Cecil William Kaye

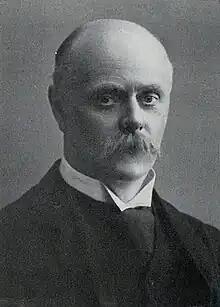

Cecil William Kaye (25 June 1865 – 15 May 1941) was a British educationalist. He was headmaster of three schools; Loughborough Grammar School, 1893–1900; Bedford Modern School, 1901–1916 (and Principal of Bedford Evening Institution 1901–1916); and St Bees School, 1916–1926.